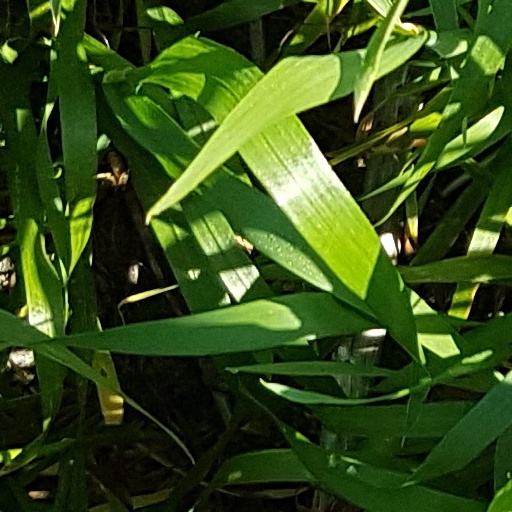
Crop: wheat